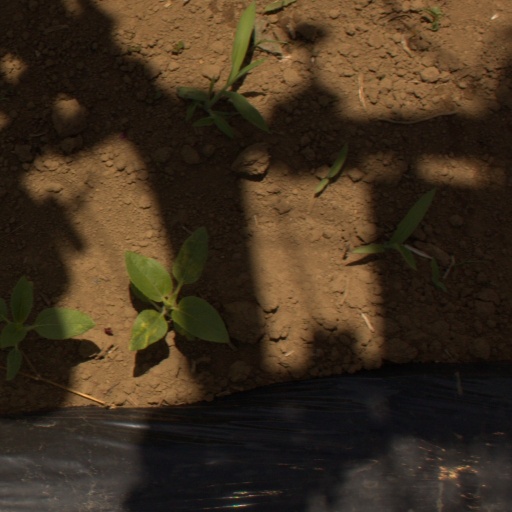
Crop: Jerusalem artichoke